Shoot Out at Big Sag

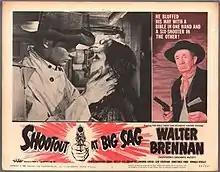
Lobby card

Shoot Out at Big Sag is a 1962 American Western film. It starred Walter Brennan and was made for Brennan's production company.